Mario

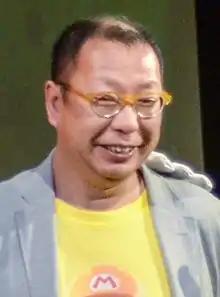
Takashi Tezuka in 2015

His first appearance in the 2D variant of the series was "Super Mario Bros." in 1985, which began with a 16x32 pixel rectangle prototype as the character; Takashi Tezuka suggested the character to be Mario after the success of one of his previous roles, "Mario Bros." Certain other gameplay concepts were cut as well, such as how Mario could fly in a rocket ship and fire bullets. Originally designed with a small Mario in mind with the intention of increasing his size further in development, the developers implemented the feature of his size changes via power-ups as they considered it a fun addition. The concept was influenced by Japanese folktales.